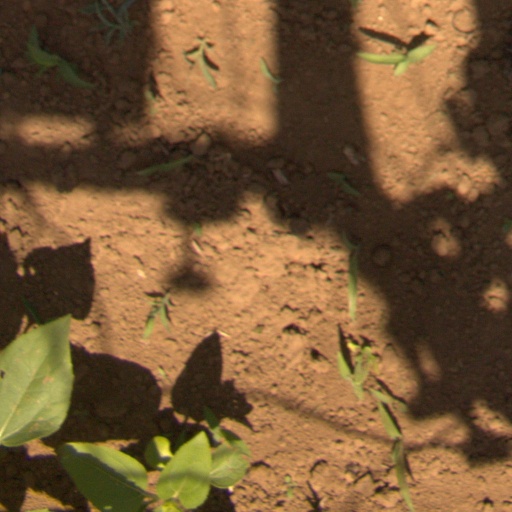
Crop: Jerusalem artichoke